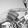
ASL letter: G